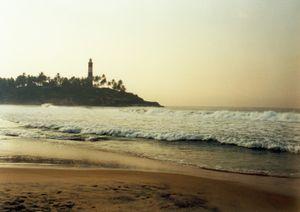
Thiruvananthapuram, anciennement connue sous le nom de Trivandrum, est la capitale de l'État du Kerala en Inde ainsi que la capitale du district de Thiruvananthapuram. Elle se situe sur la côte ouest de l'Inde, près de la pointe sud du sous-continent. Qualifiée par Gandhi de « verte cité de l'Inde », elle se caractérise par son relief vallonné de petites collines côtières et ses ruelles commerçantes pleines de vie. Avec près de 745 000 habitants d'après le recensement de 2001, c'est la ville la plus peuplée du Kerala ; l'agglomération urbaine compte quant à elle environ un million d'habitants.
Kovalam est une station balnéaire de la mer d'Arabie, située à environ 16 km de Thiruvananthapuram, au Kerala, en Inde. Anciennement liée au royaume de Travancore, elle est désormais dirigée par des élus à la Lok Sabha de Thiruvananthapuram.